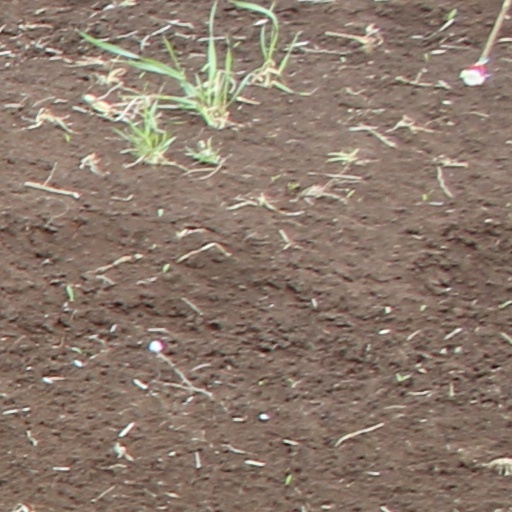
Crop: wheat